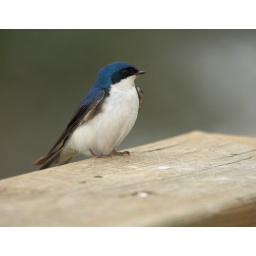
tree swallow @ reifel bird sanctuary in delta, bc canada